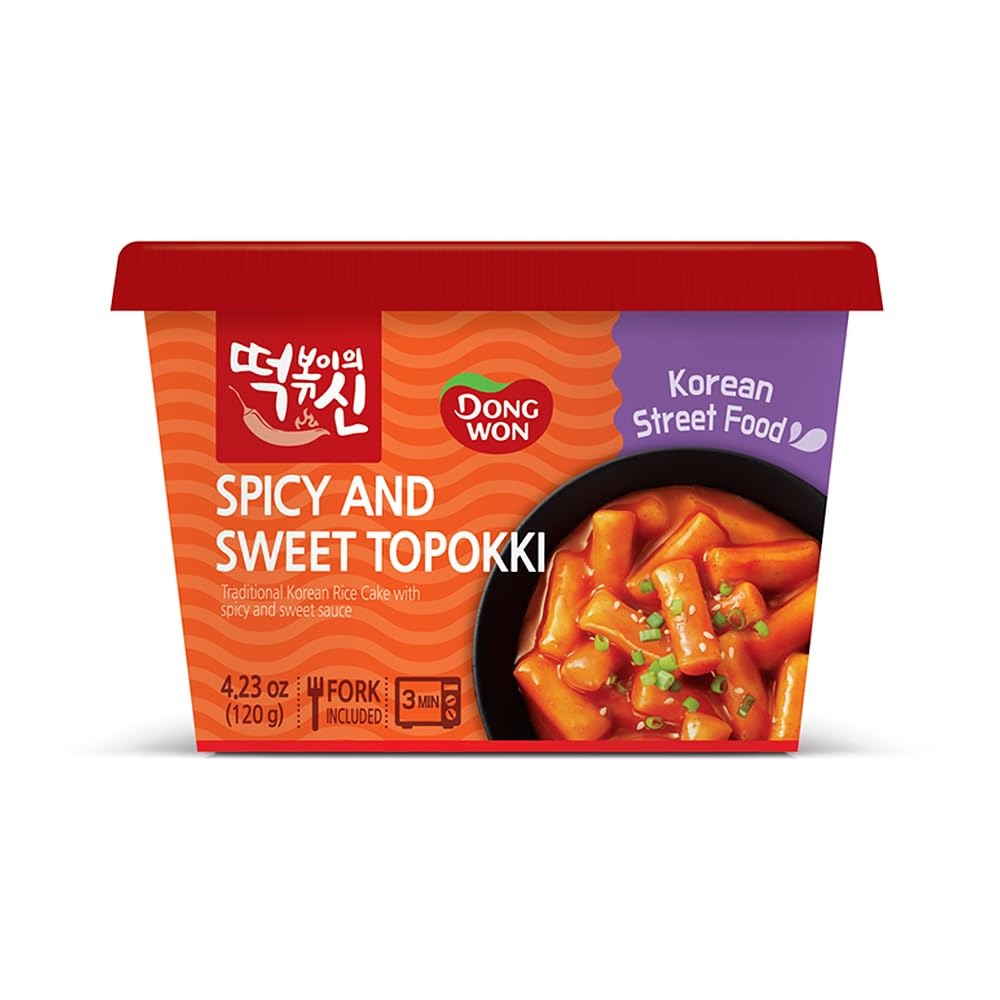
Item Name: [Dongwon] Authentic Korean Rice Cake Topokki with Sweet and Spicy Kick | Popular Korean Street Food | Easy to Prepare | Perfect Balance of Sweetness and Spice in a Chewy Delight (1 Bowl)
Bullet Point 1: SWEET AND SPICY KICK: A flavor that's truly unique, our Spicy and Sweet variant is a harmonious blend of sugary notes perfectly complemented by a spicy undertone, tantalizing your taste buds.
Bullet Point 2: DELICIOUS AND CHEWY TEXTURE: True to its nature, our rice cake offers a delightful chewy texture, ensuring every bite is a joyous experience that lingers.
Bullet Point 3: EASY TO PREPARE: Simply heat it in the microwave for three minutes following the instructions on the packaging, and you'll see how effortless the preparation is. An added convenience is its storage at room temperature, eliminating any concerns about where to keep it.
Bullet Point 4: AUTHENTIC KOREAN RECIPE: This product features our unique Korean-style sauce, rice cakes crafted in a traditional steamer, and a mini fork for easy consumption. There's no need for additional ingredients.
Bullet Point 5: PRODUCT OF KOREA: Crafted in Korea using our time-honored traditional recipe, this item is also a popular choice in the Korean market.
Value: 4.23
Unit: Ounce

Price: 6